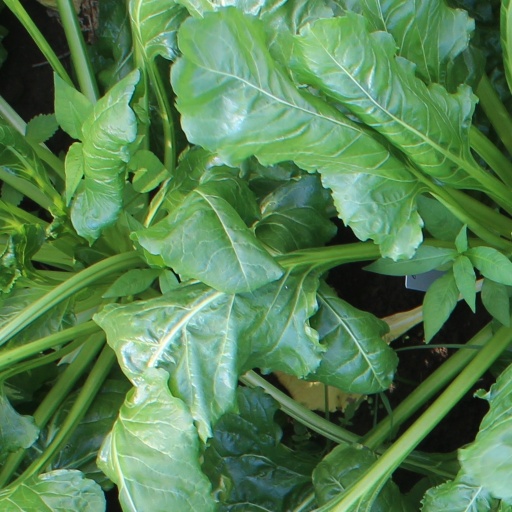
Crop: sugar beet